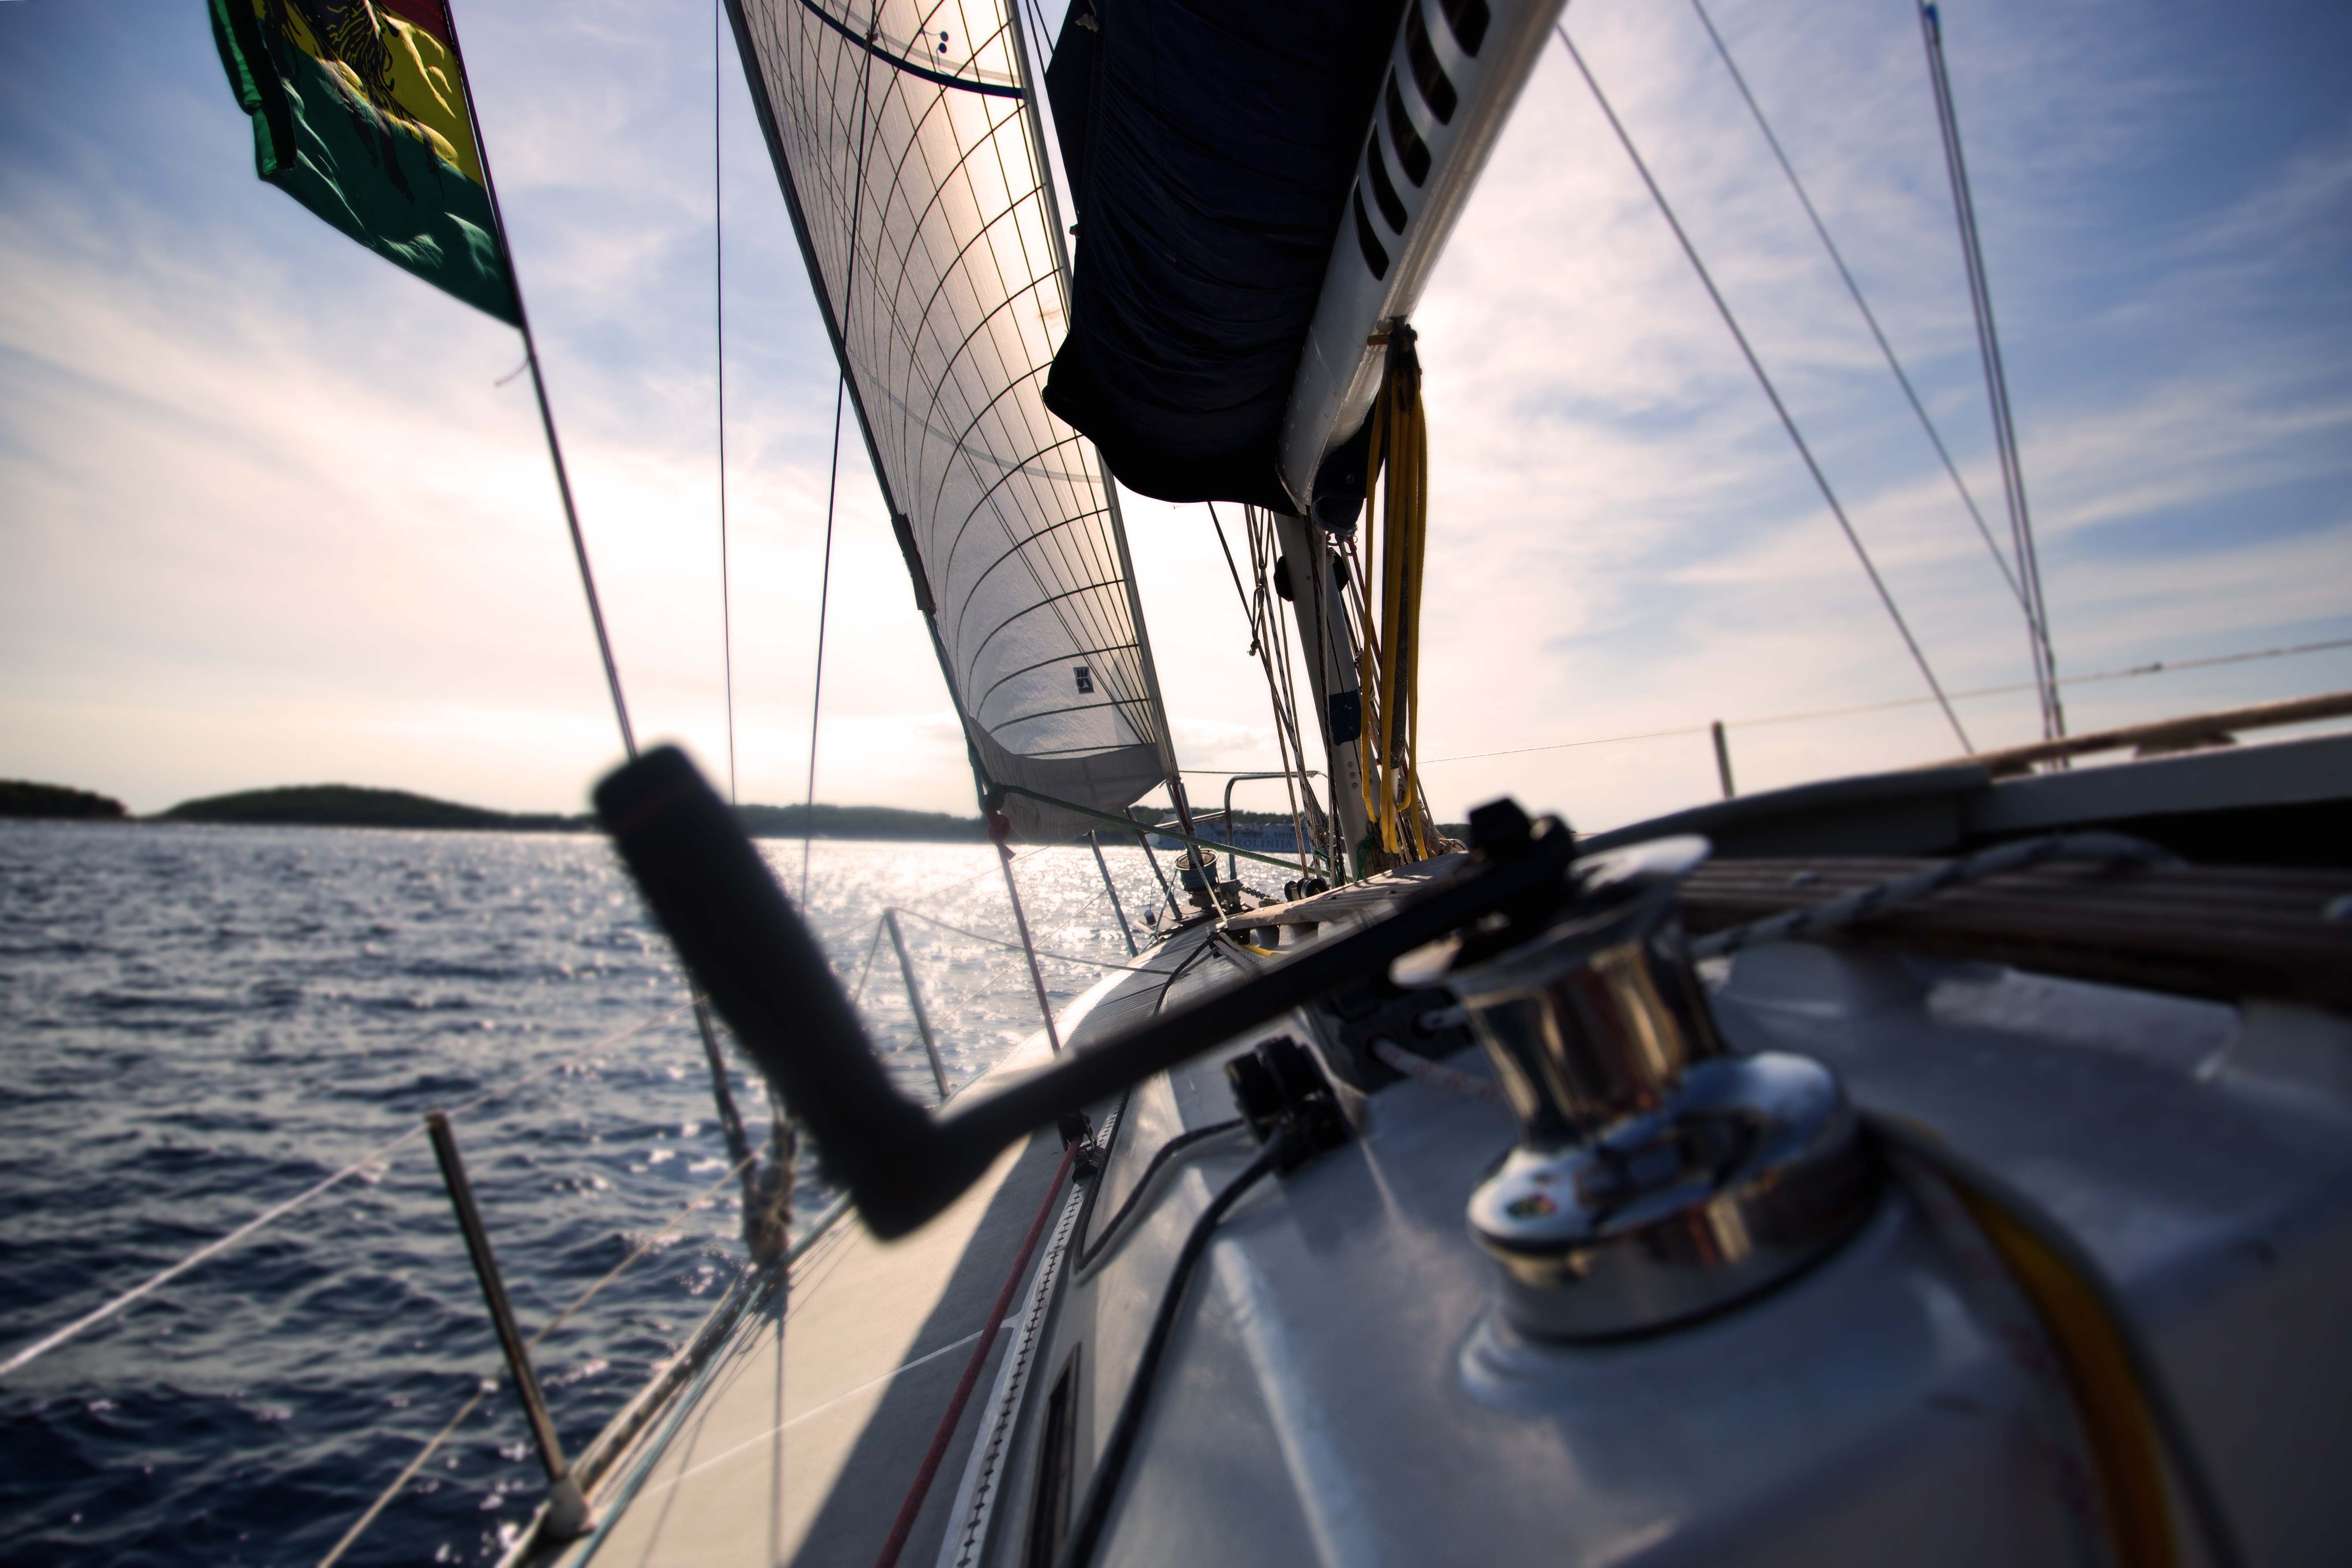
water, ocean, boat, ship, vehicle, mast, sailing, yacht, sailboat, sports, sail, watercraft, sailing ship, windsports